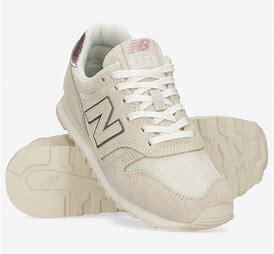
Brand: New
Model: Balance 373